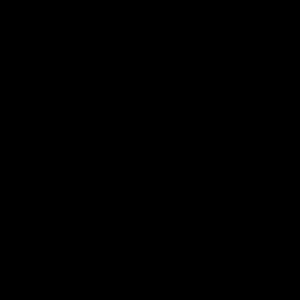
Les spécifications fonctionnelles des notices bibliographiques ou fonctionnalités requises des notices bibliographiques sont une modélisation conceptuelle des informations contenues dans les notices bibliographiques des bibliothèques. Elles ont été développées par un groupe d'experts de l'IFLA de 1991 à 1997, approuvées en 1997 par le Comité permanent de la Section de catalogage de l’IFLA et publiées en 1998. Les FRBR ne sont pas une norme de description bibliographique, comme les normes ISBD ou AACR, ni un format d'encodage comme Unimarc, mais décrivent les informations d'une notice bibliographique d'un point de vue logique en utilisant le modèle entité-association.